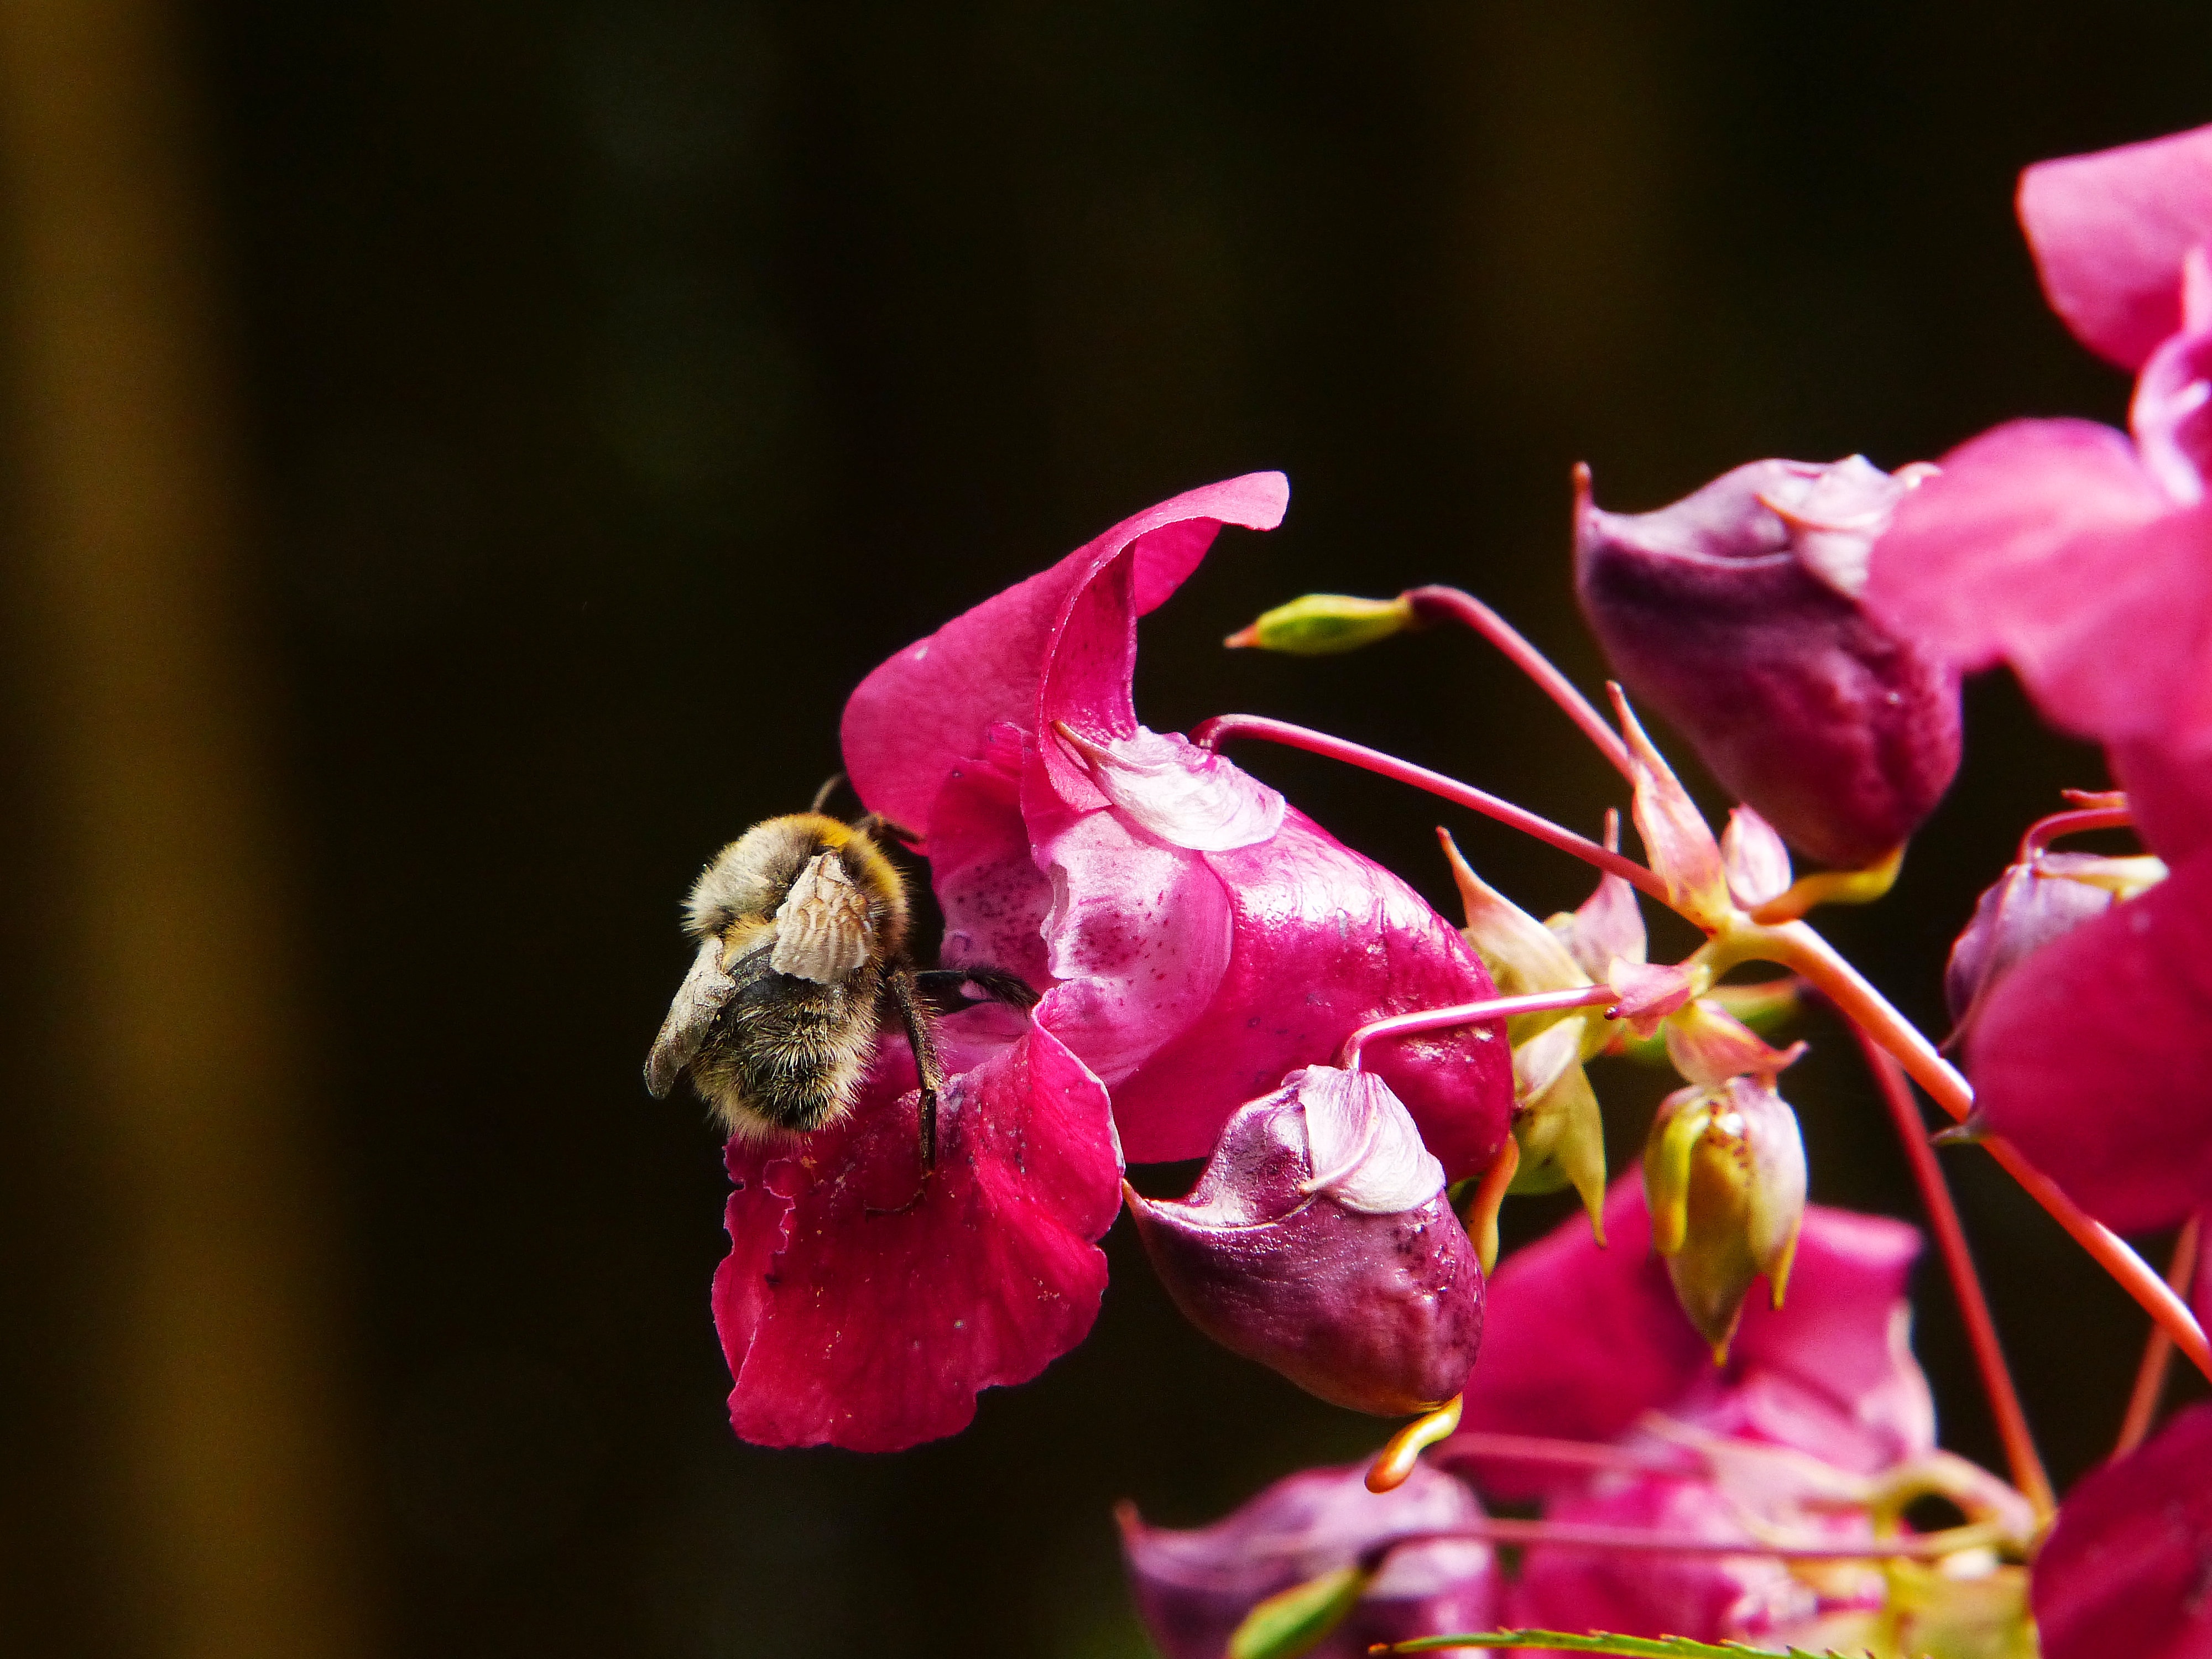
nature, branch, blossom, plant, photography, flower, petal, bloom, pollen, spring, red, insect, botany, pink, close, flora, fauna, wild flower, invertebrate, wildflower, close up, bee, annual, hummel, nectar, macro photography, honey bee, pollinator, himalayan balsam, indian springkraut, red spring herb, membrane winged insect